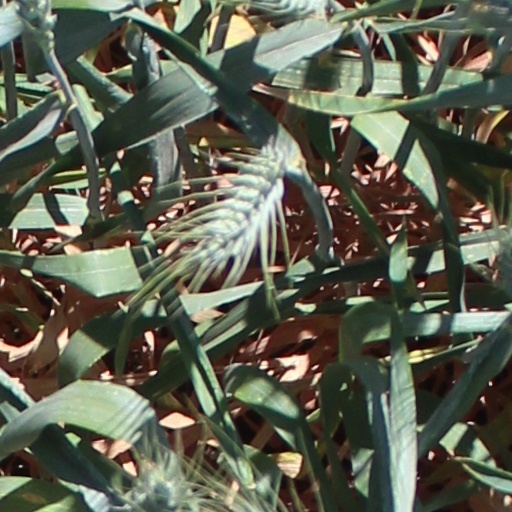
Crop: wheat